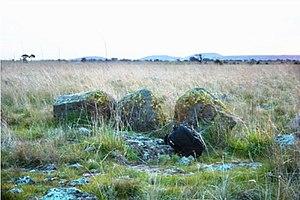
Les sites aborigènes de Victoria en Australie constituent un record important de l’occupation humaine pendant plus de 40 000 ans. On peut les identifier par les restes archéologiques, par l’information historique et ethnographique et par des traditions orales toujours bien vivantes. Ils comprendent des lieux où on participait à les rituels et les cérémonies, des sites d’occupation où les gens mangeaient, dormaient et se dédiaient aux tâches ménagères, et des indices fugaces laissés par ceux qui traversaient le paysage, telle qu’une hache jetée ou un artéfact unique.
L'astronomie mégalithique est la représentation architecturale des calendriers solaires, solstices, équinoxes et événements astraux dans l'agencement des sites mégalithiques. Un mégalithe est constitué d’une ou plusieurs pierres de grandes dimensions, érigées sans l’aide de mortier ni de ciment pour fixer la structure.